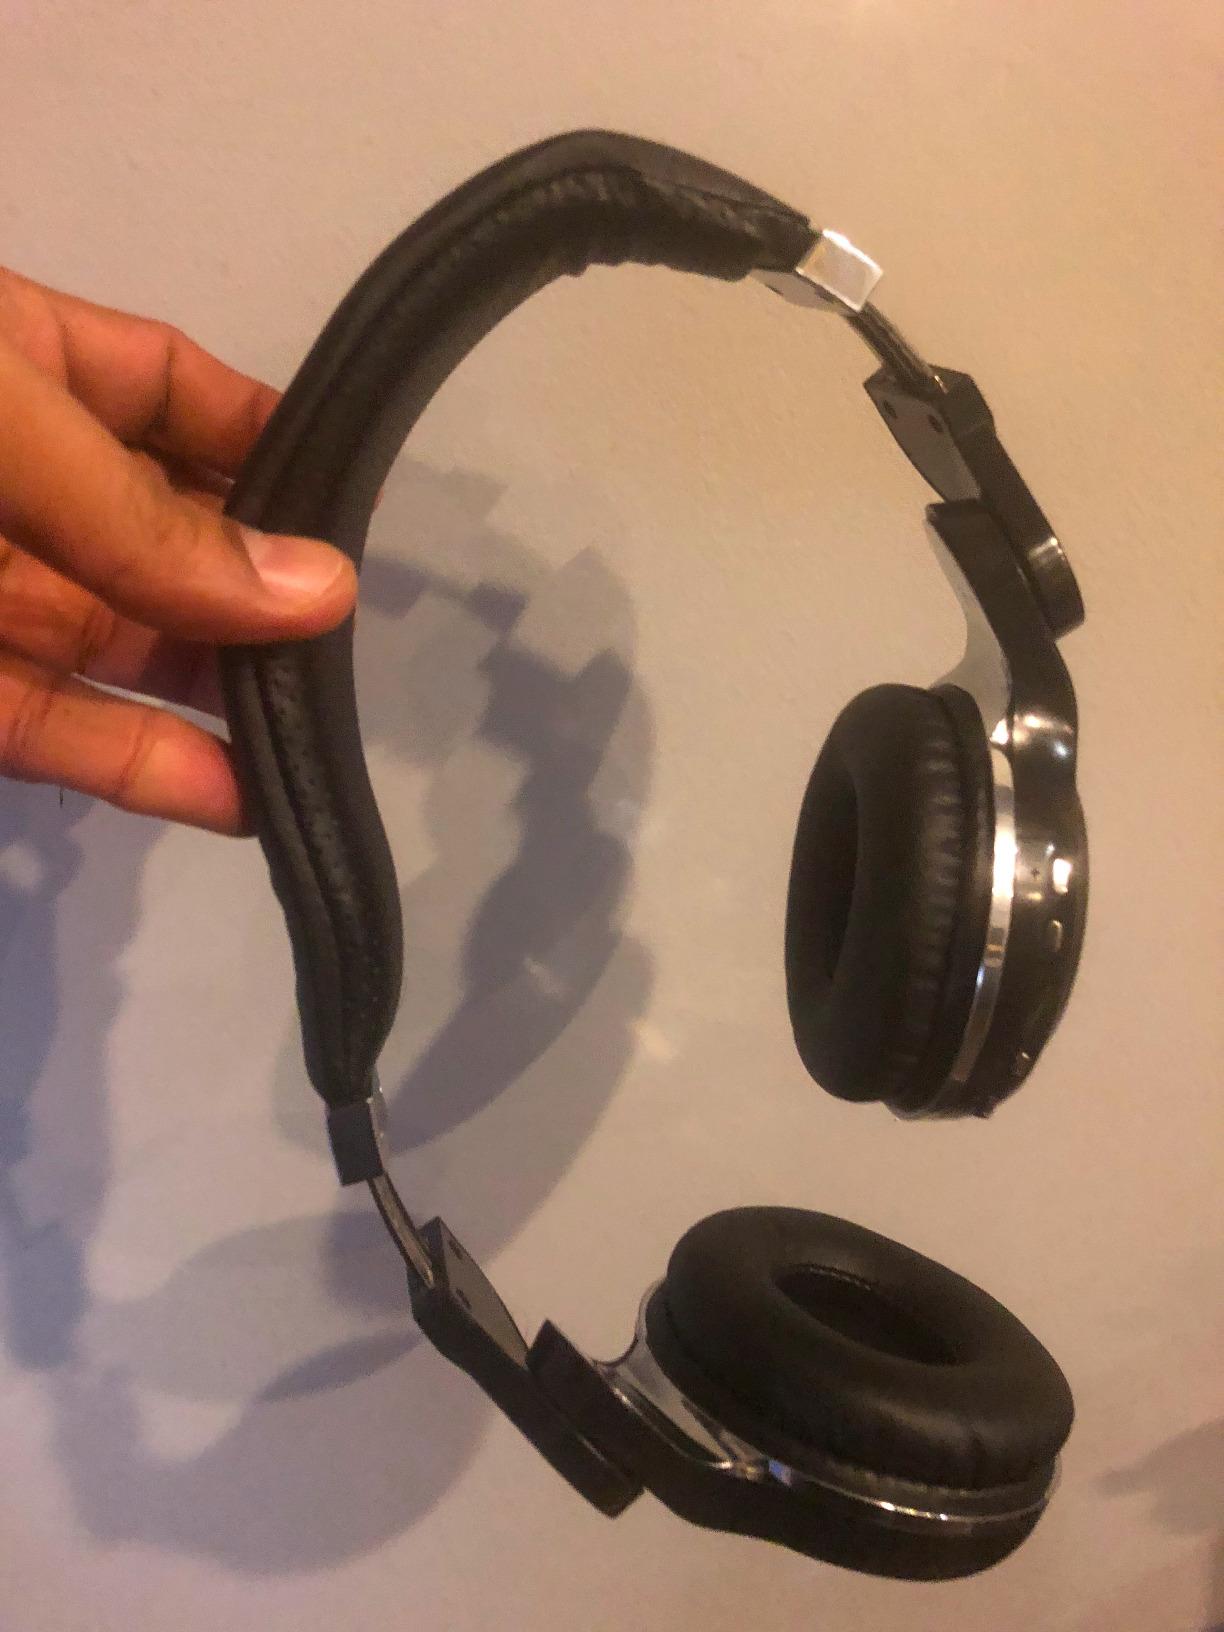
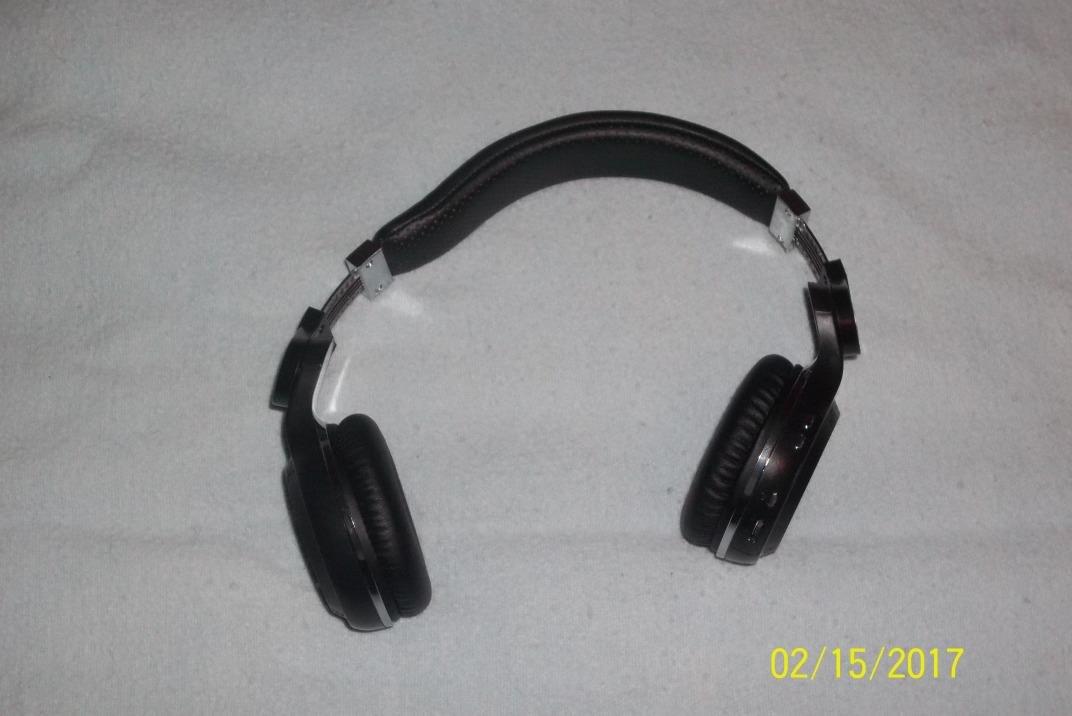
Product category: headphones
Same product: no